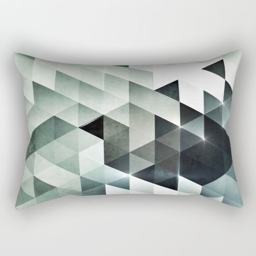
industry is the ultimate decorative accent to any room .